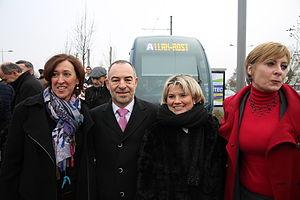
Personnalités politiques participant à l'inauguration du prolongement de la ligne A du tramway de Bordeaux jusqu'au Haillan. On identifie sur cette photo, de gauche à droite
Le Haillan est une commune du Sud-Ouest de la France, située dans le département de la Gironde. Elle se situe dans l'agglomération bordelaise et fait partie de Bordeaux Métropole.